Picton Monument, Carmarthen

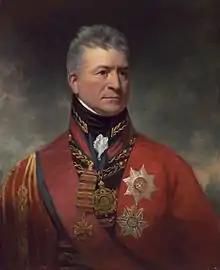
"Portrait of Thomas Picton" by William Beechey, 1815

Within a few years, the monument became dilapidated. The sculpted bas-reliefs proved "unable to withstand Carmarthen's inclement weather", according to local antiquarians. Although Baily made replacements, they were never put up. The entire pillar was taken down in 1846. In the 1970s, the replacement sculptures were rediscovered in Johnstown and are now displayed in Carmarthenshire County Museum.